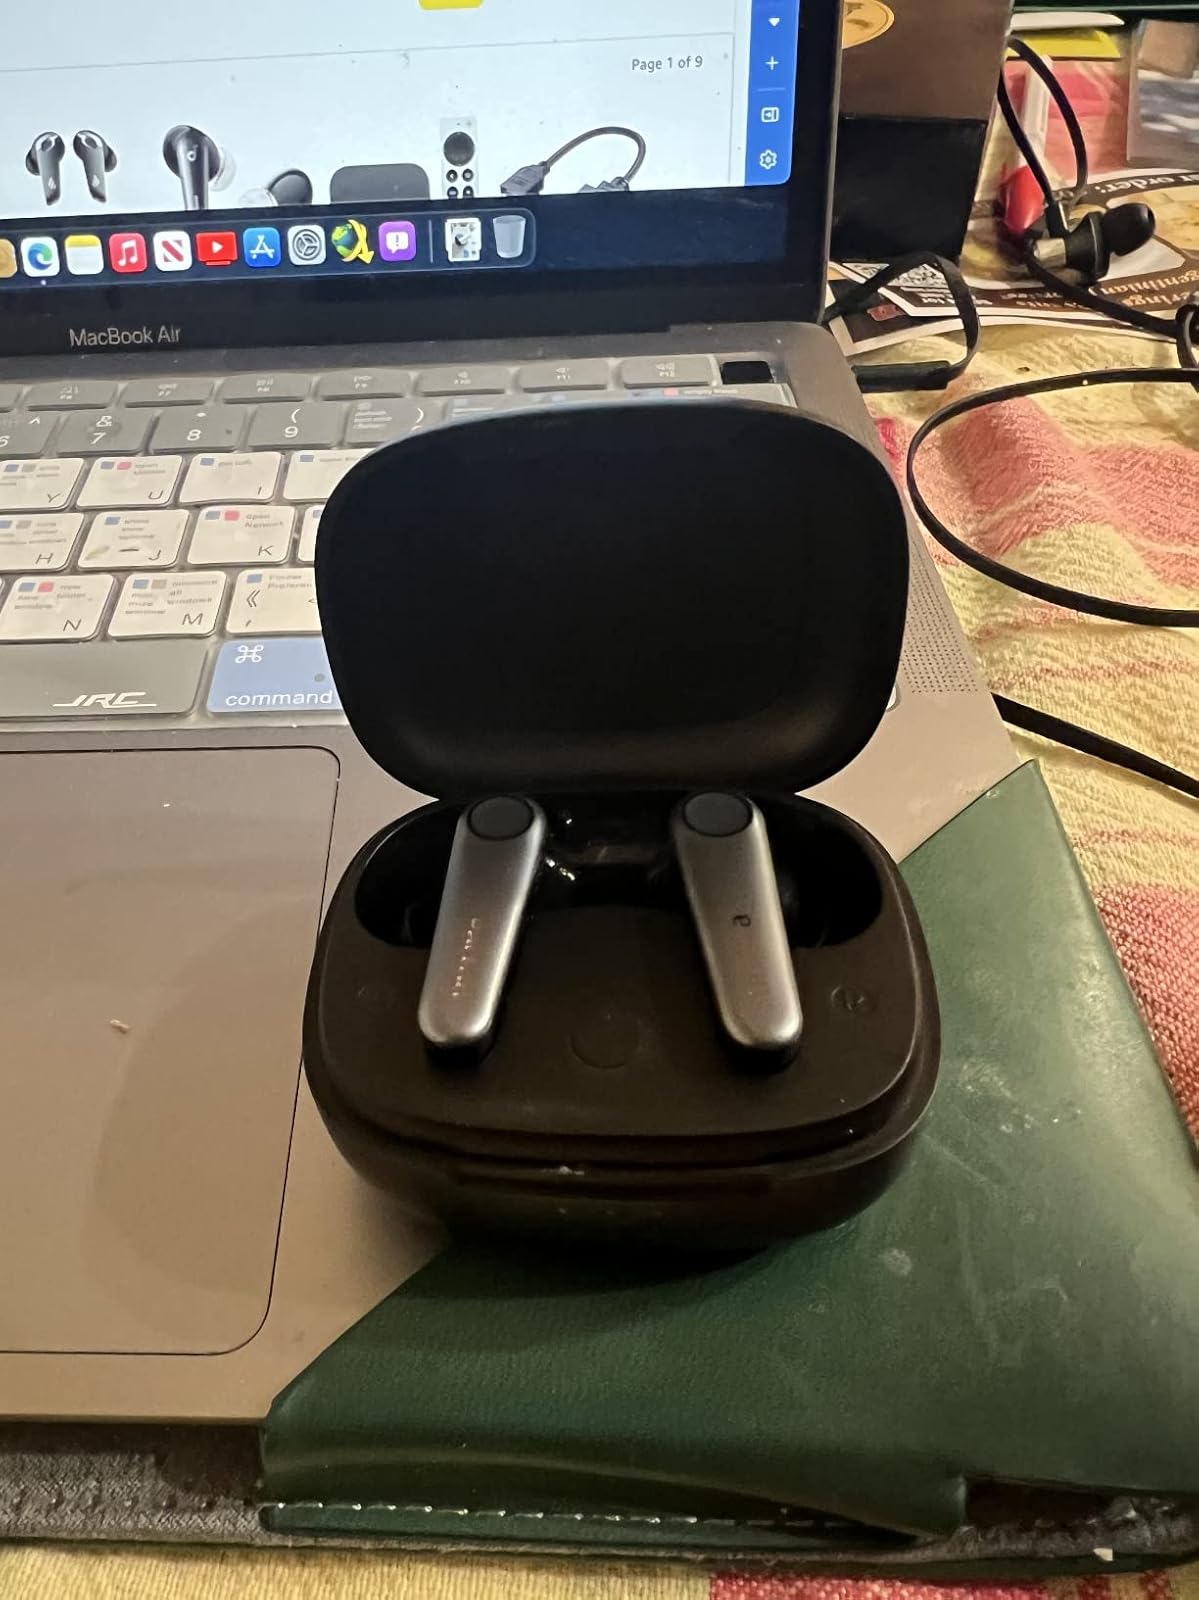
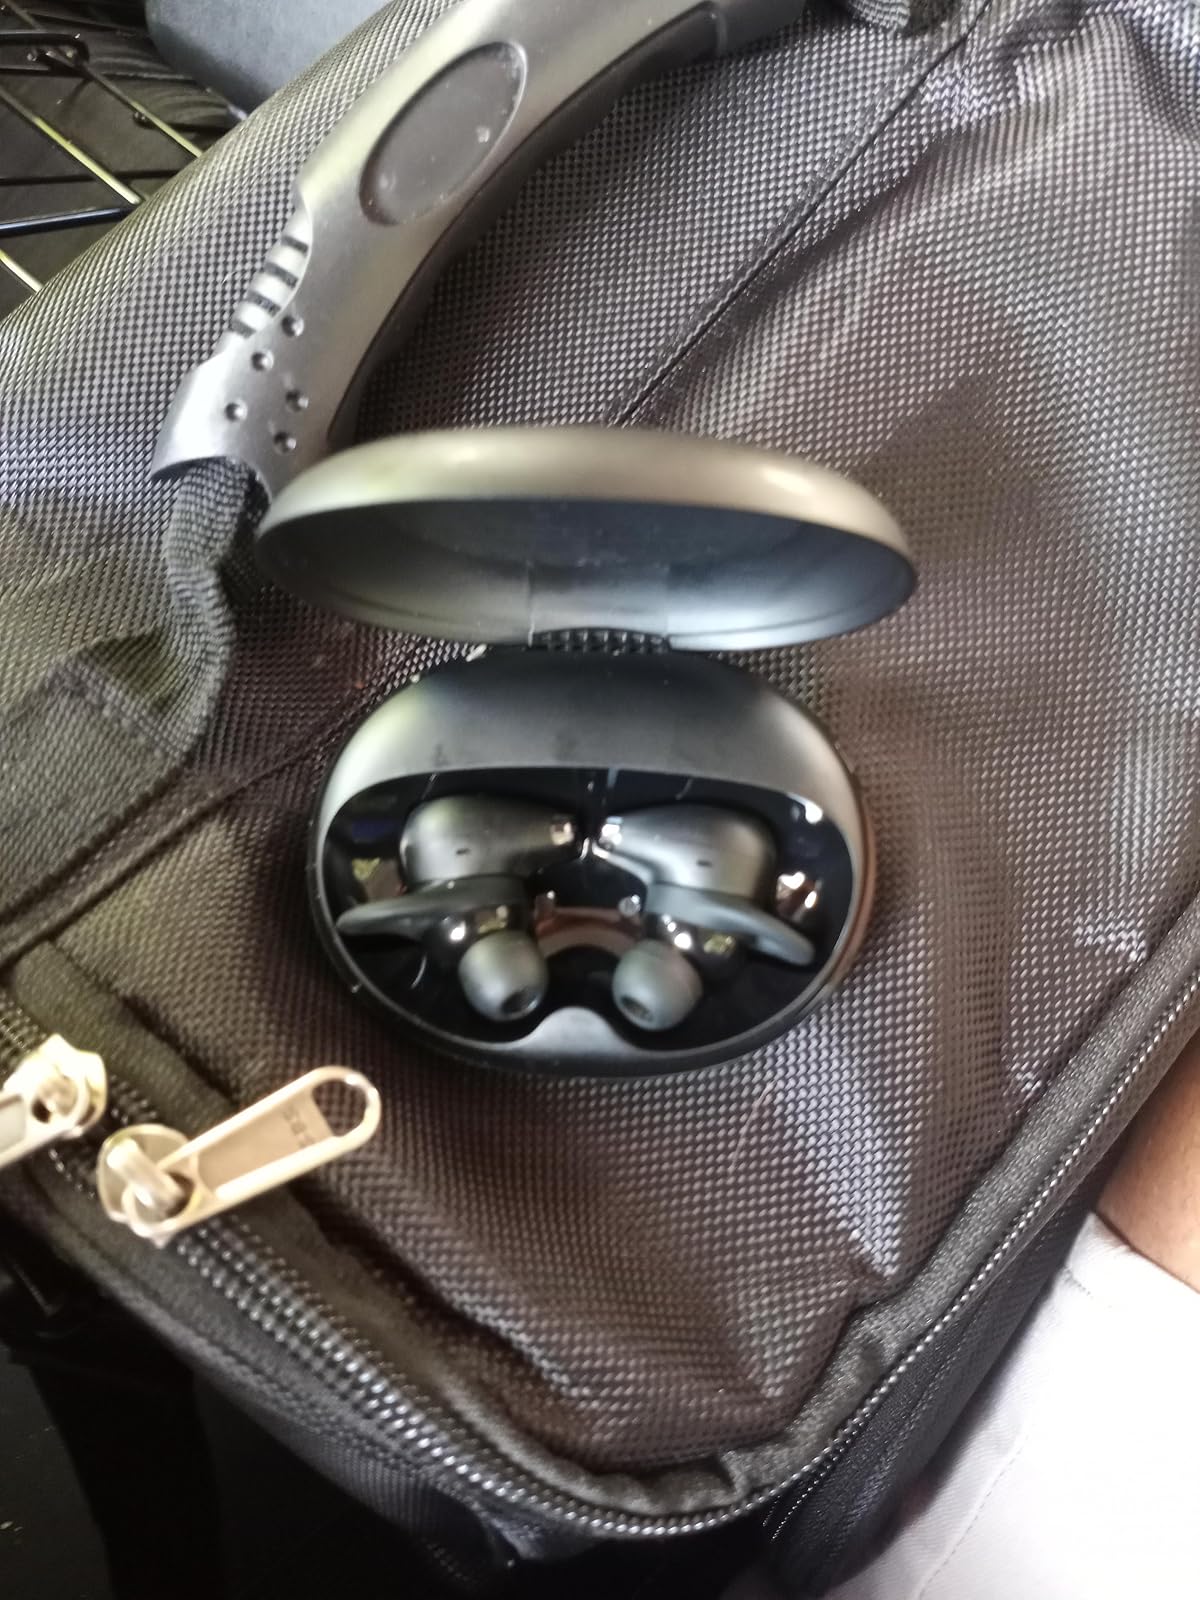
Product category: earbuds
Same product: no